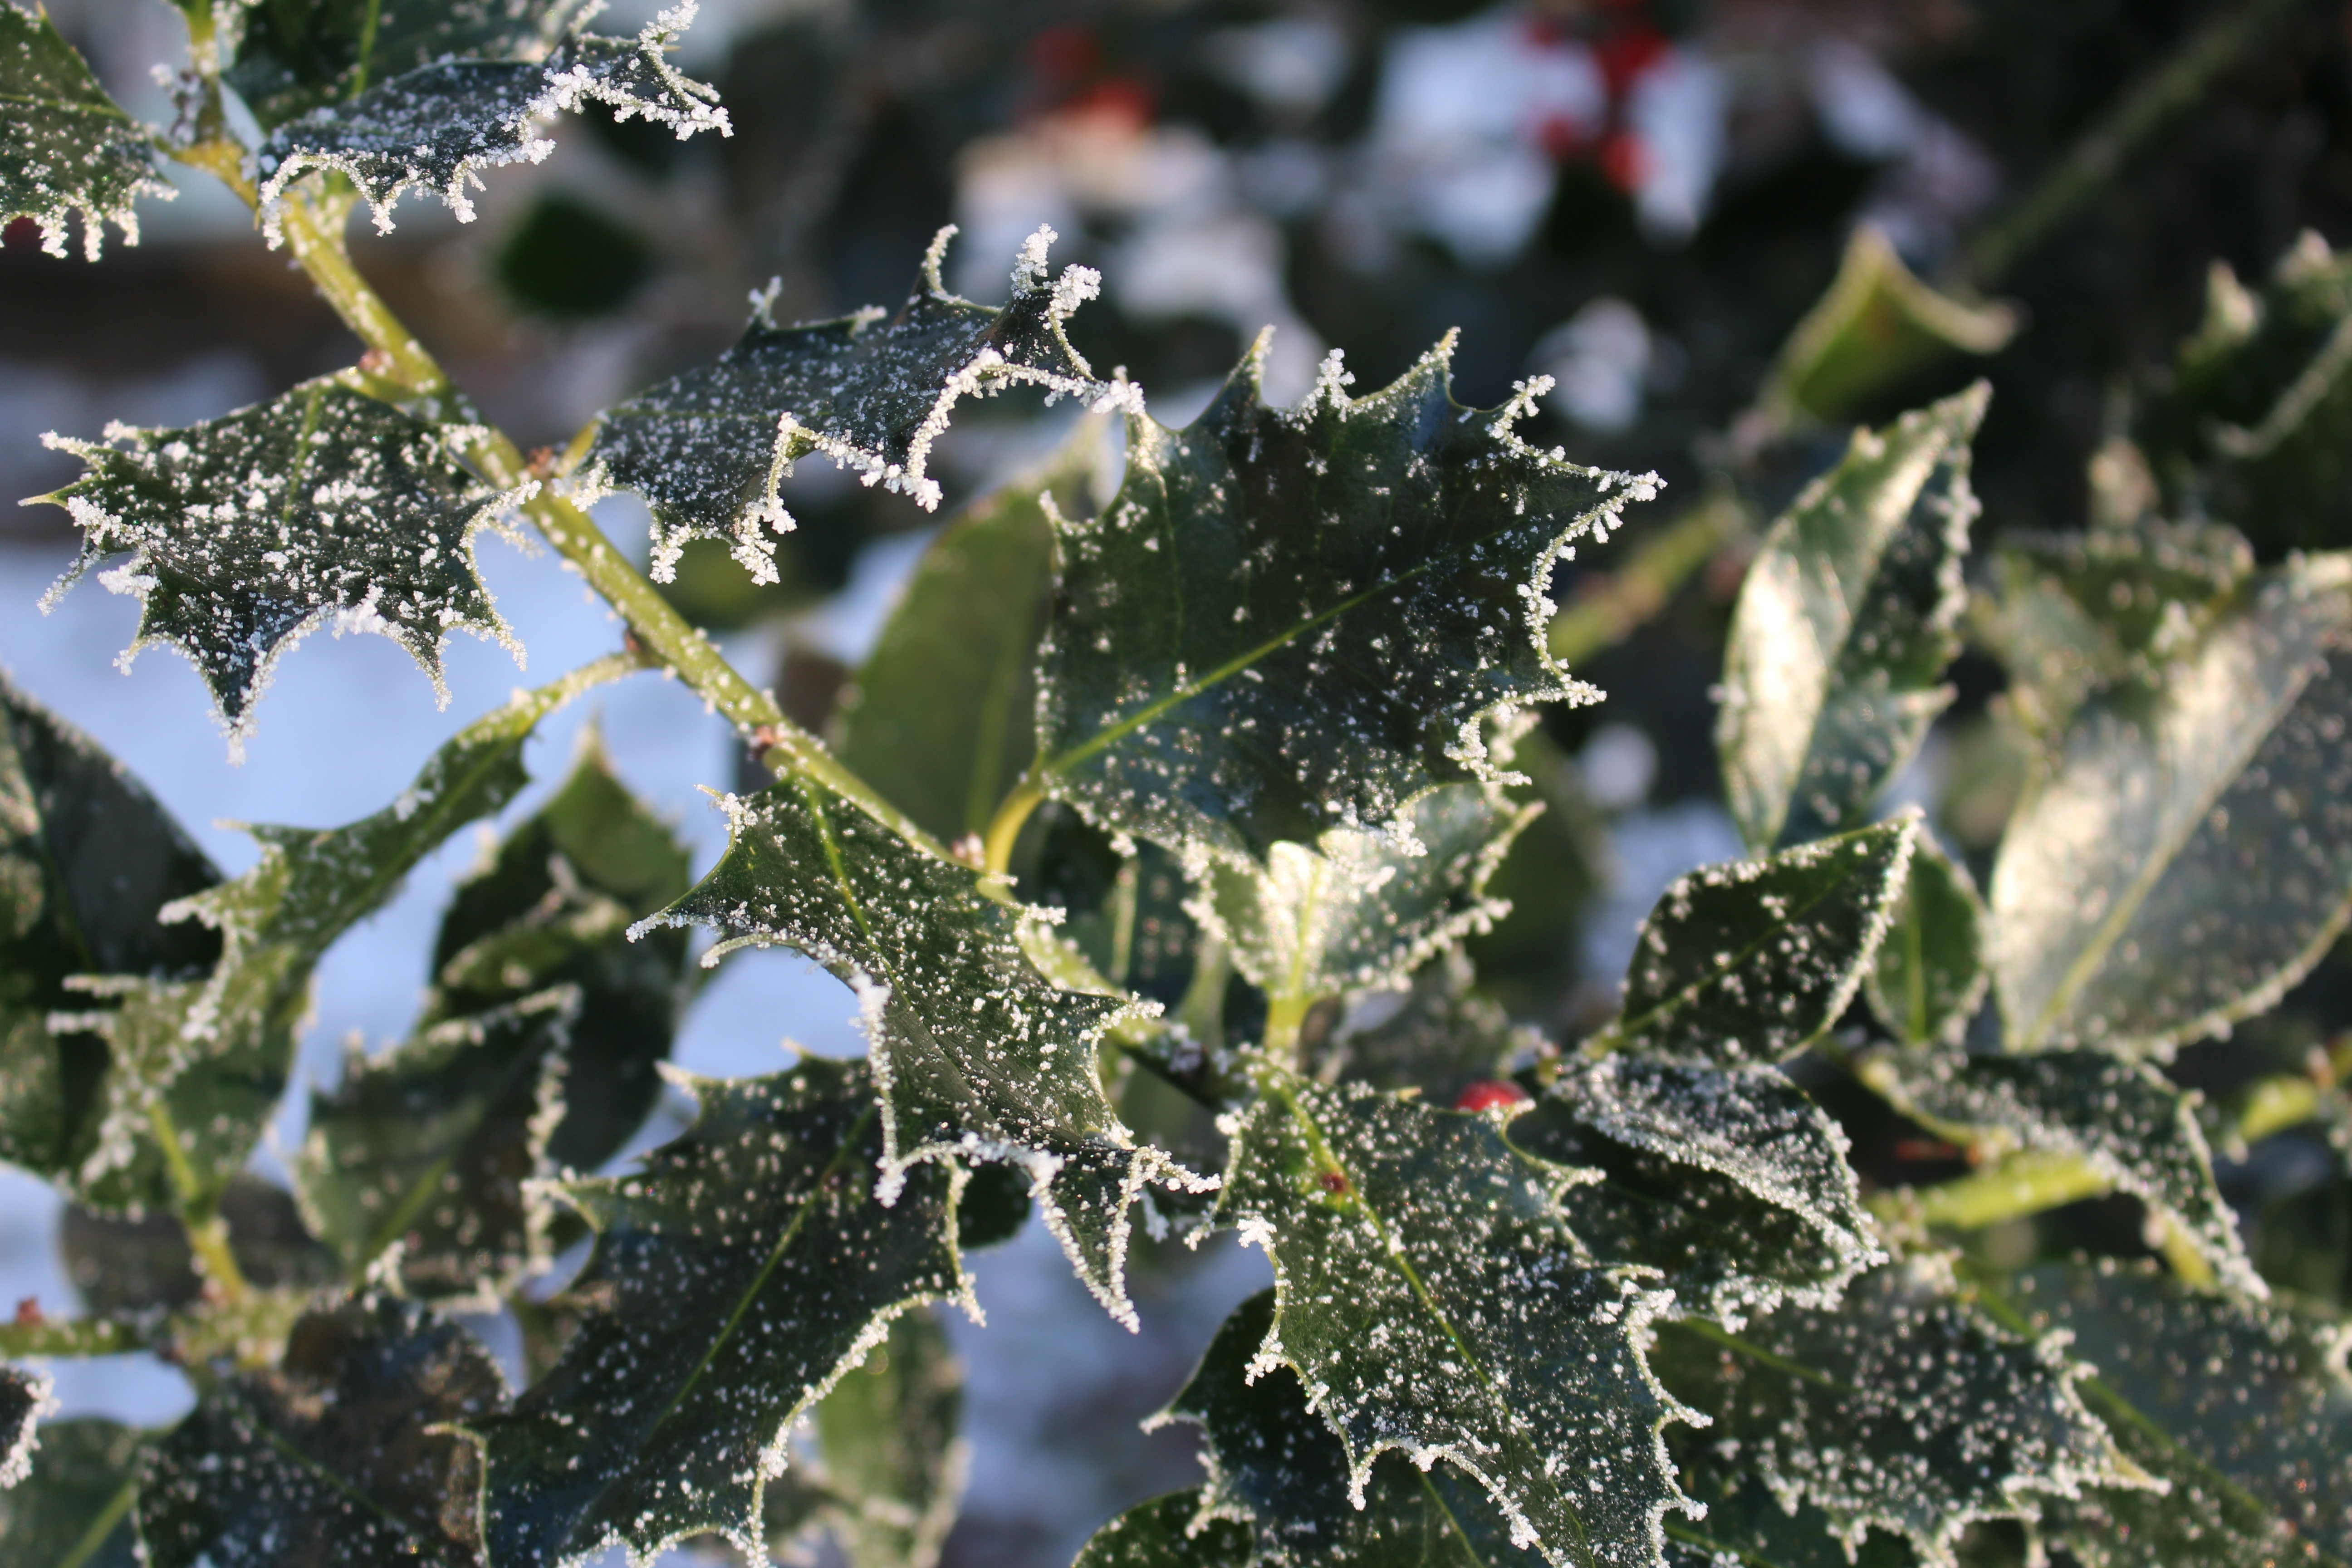
landscape, tree, nature, forest, branch, cold, winter, plant, leaf, flower, frost, food, produce, autumn, botany, flora, trees, shrub, icy, macro photography, flowering plant, land plant